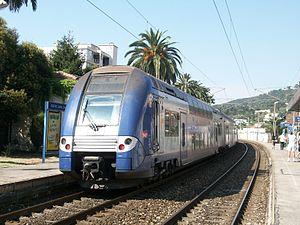
Z 26500 sur un TER PACA
La gare de Golfe-Juan-Vallauris est une gare ferroviaire française de la ligne de Marseille-Saint-Charles à Vintimille, située à proximité du centre de la station balnéaire de Golfe-Juan sur le territoire de la commune de Vallauris, dans le département des Alpes-Maritimes en région Provence-Alpes-Côte d'Azur.